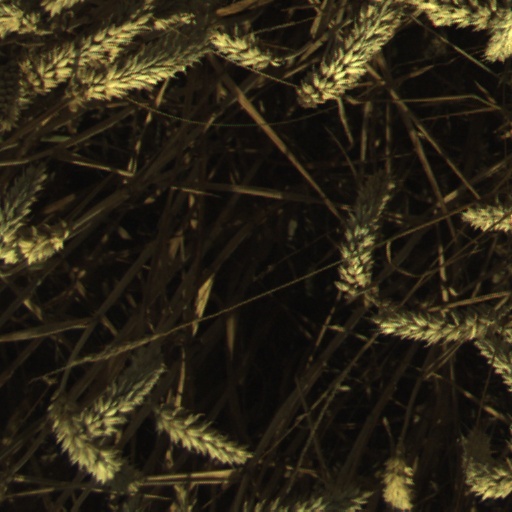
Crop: wheat